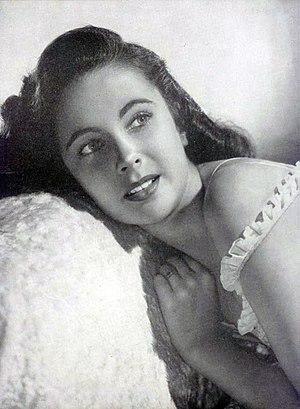
Elizabeth Taylor [əˈlɪzəbəθ ˈteɪlə], communément appelée Liz Taylor, est une actrice britannico-américaine, née le 27 février 1932 à Londres, dans le quartier d'Hampstead Garden Suburb, et morte le 23 mars 2011 à Los Angeles.